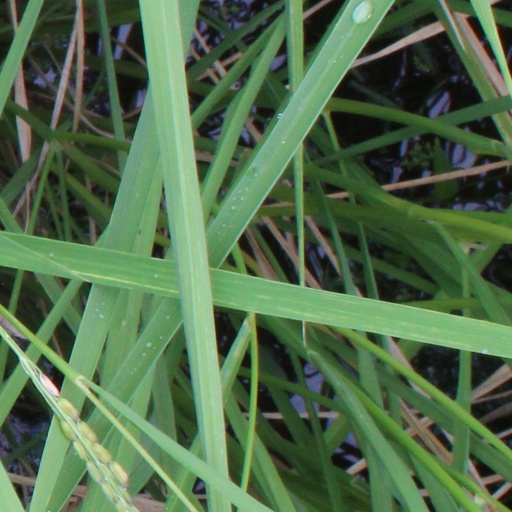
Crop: rice